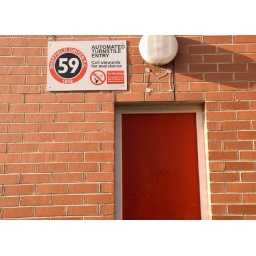
I love that a Wednesday fan has written pigs and you have the blades sign in the corner.